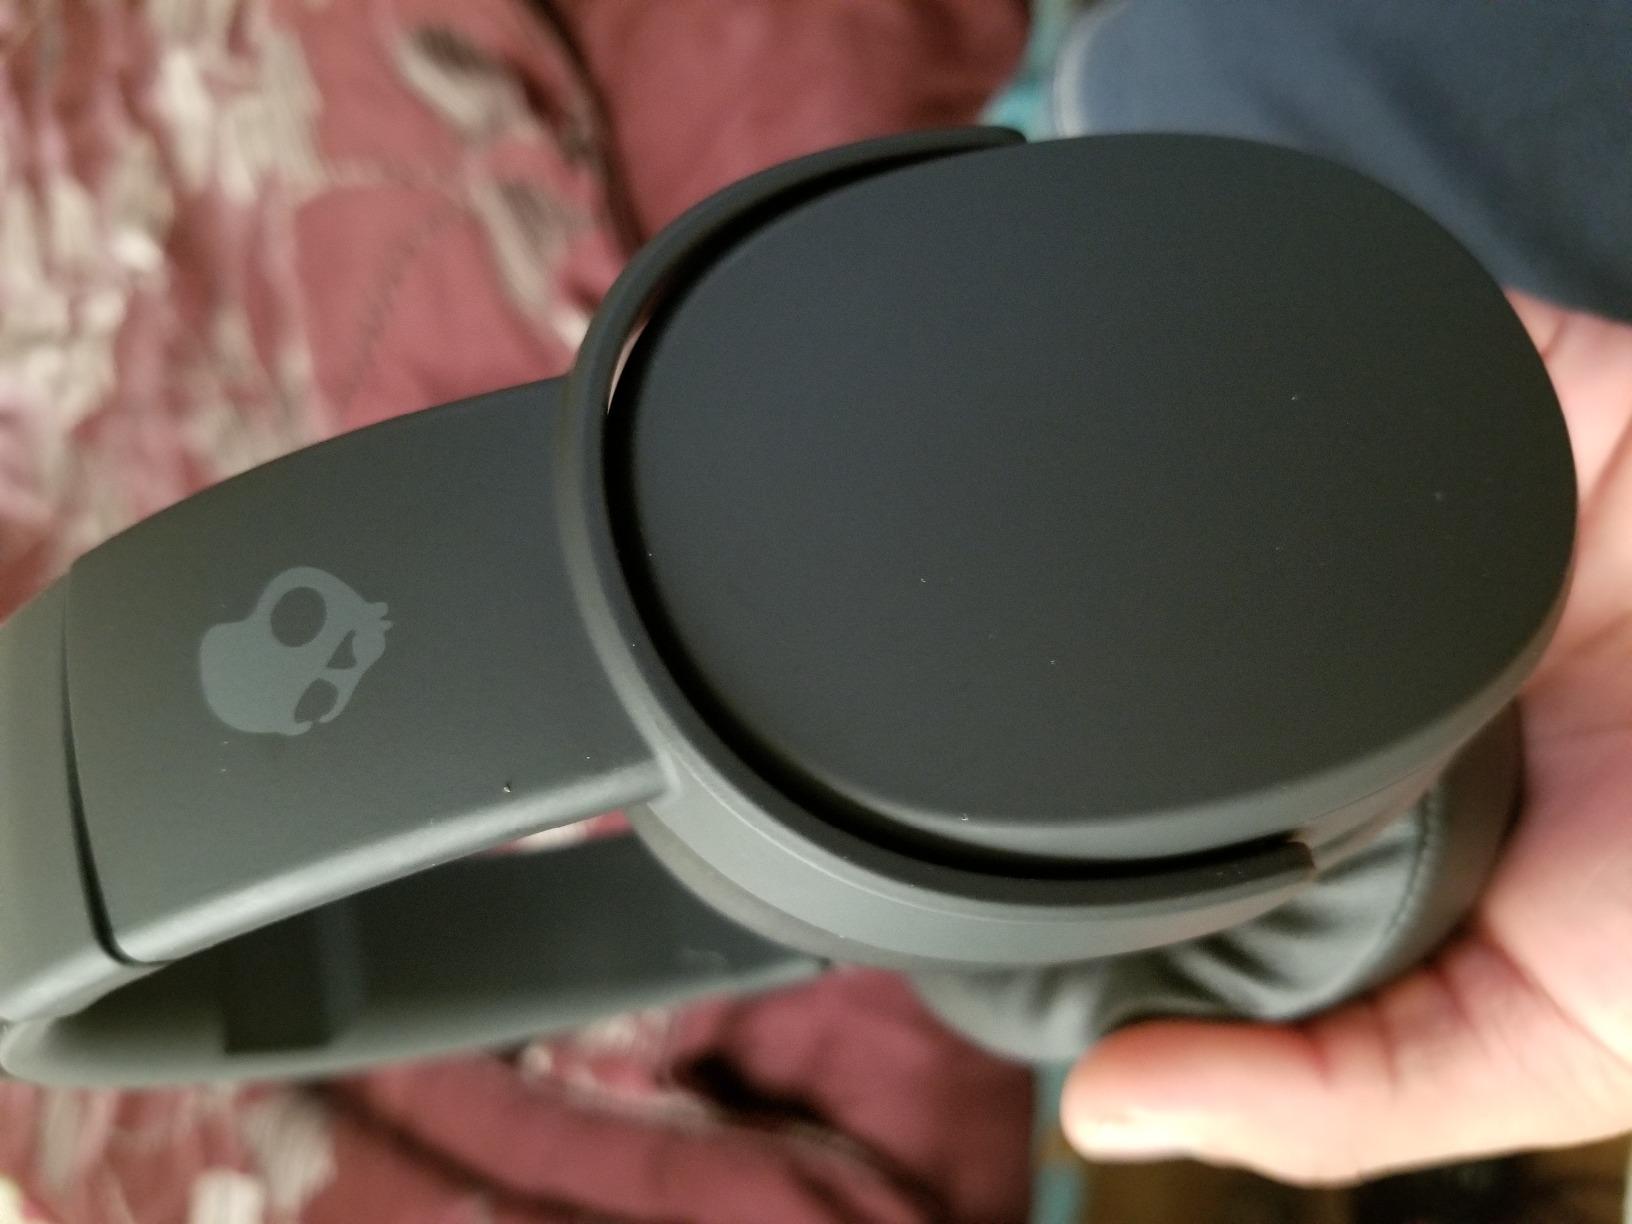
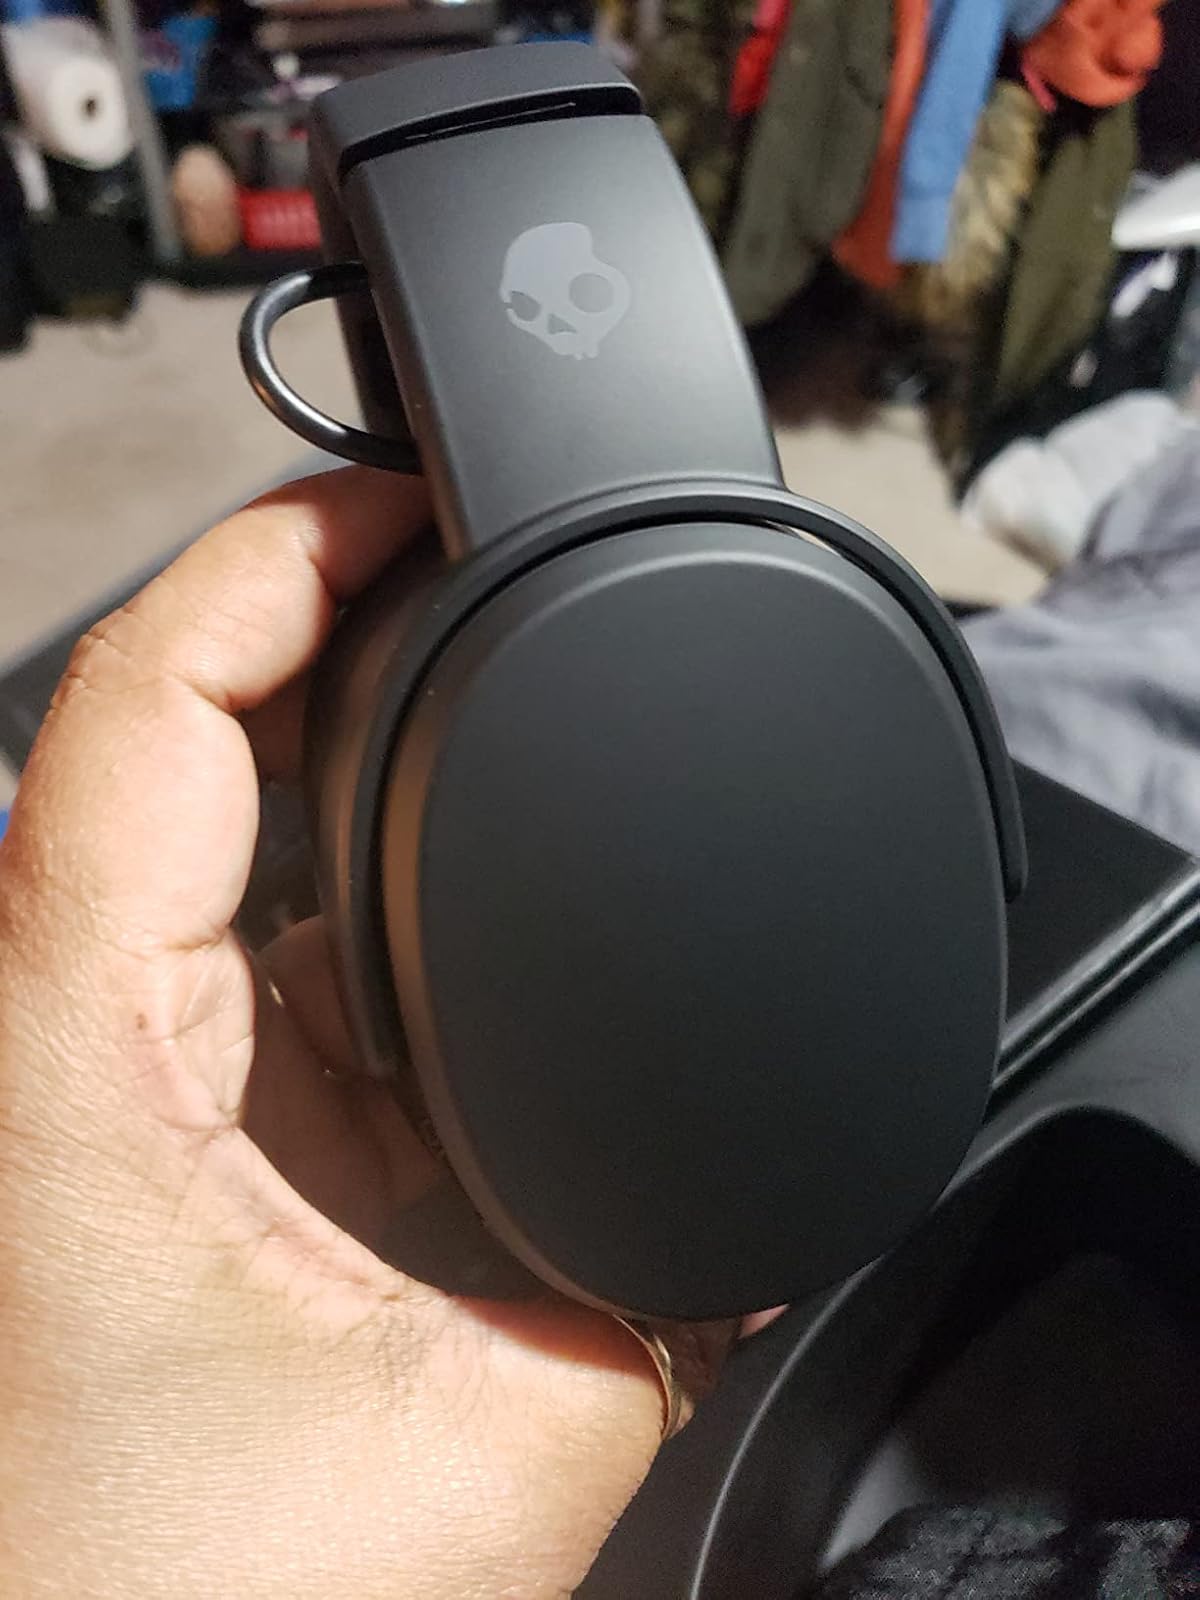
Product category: headphones
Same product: yes